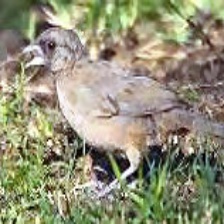
Species: ALBERTS TOWHEE
Scientific name: PIPILO ABERTI